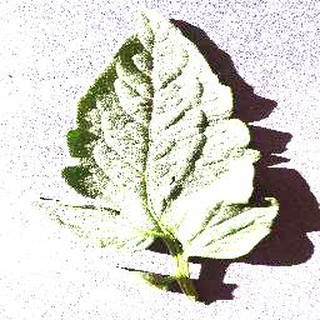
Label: healthy_tomato